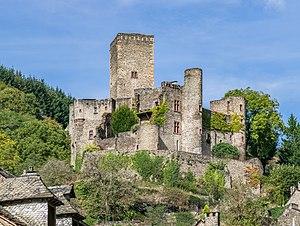
Le château de Belcastel, l’un des châteaux de la Route des Seigneurs du Rouergue, se dresse sur un éperon rocheux dominant le village de Belcastel, sur la rive nord de l’Aveyron, dans le département de même nom, en France.